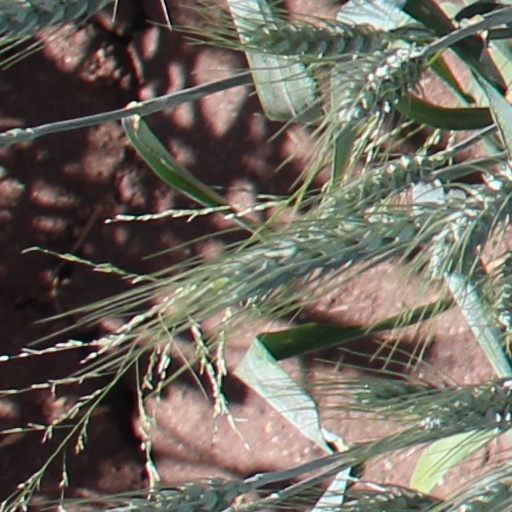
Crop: wheat